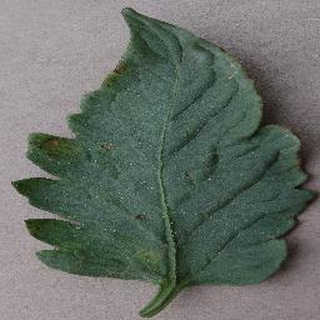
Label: tomato_bacterial_spot